Organosilver chemistry

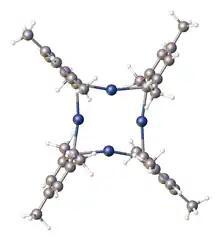
Structure of silver mesityl tetramer.

Organosilver chemistry is the study of organometallic compounds containing a carbon to silver chemical bond. The theme is less developed than organocopper chemistry.